Soyuz TM-22

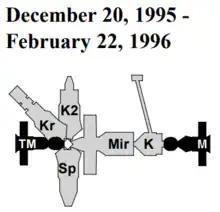
Mir December 1995 - February 1996

Progress M-30 was launched from Baikonur Cosmodrome on a Soyuz-U rocket on December 18. It docked with the same port Progress M-29 departed from on December 20 with 2300 kg of fuel, crew supplies, and research/medical equipment for use on the extended Euromir 95 mission.